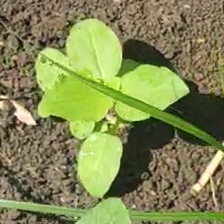
Weed species: Kena_(Commplina_benghalensio)